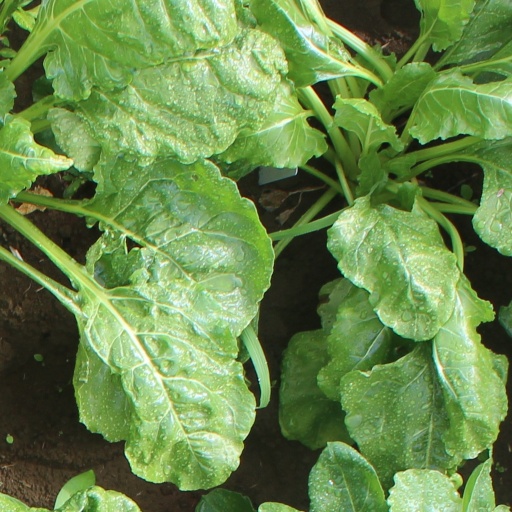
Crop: sugar beet